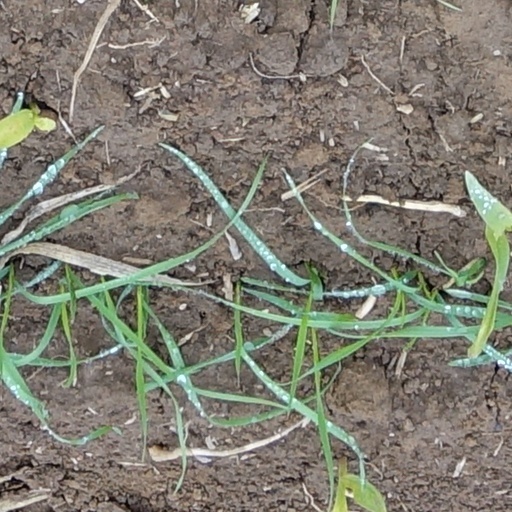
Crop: wheat